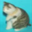
Label: cat